The Gorgeous Hussy

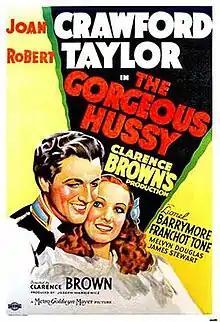
Original film poster

The Gorgeous Hussy is a 1936 American period film directed by Clarence Brown, and starring Joan Crawford and Robert Taylor. The screenplay was written by Stephen Morehouse Avery and Ainsworth Morgan, which was based on a 1934 novel by Samuel Hopkins Adams. The supporting cast includes Lionel Barrymore, Franchot Tone, Melvyn Douglas and James Stewart.